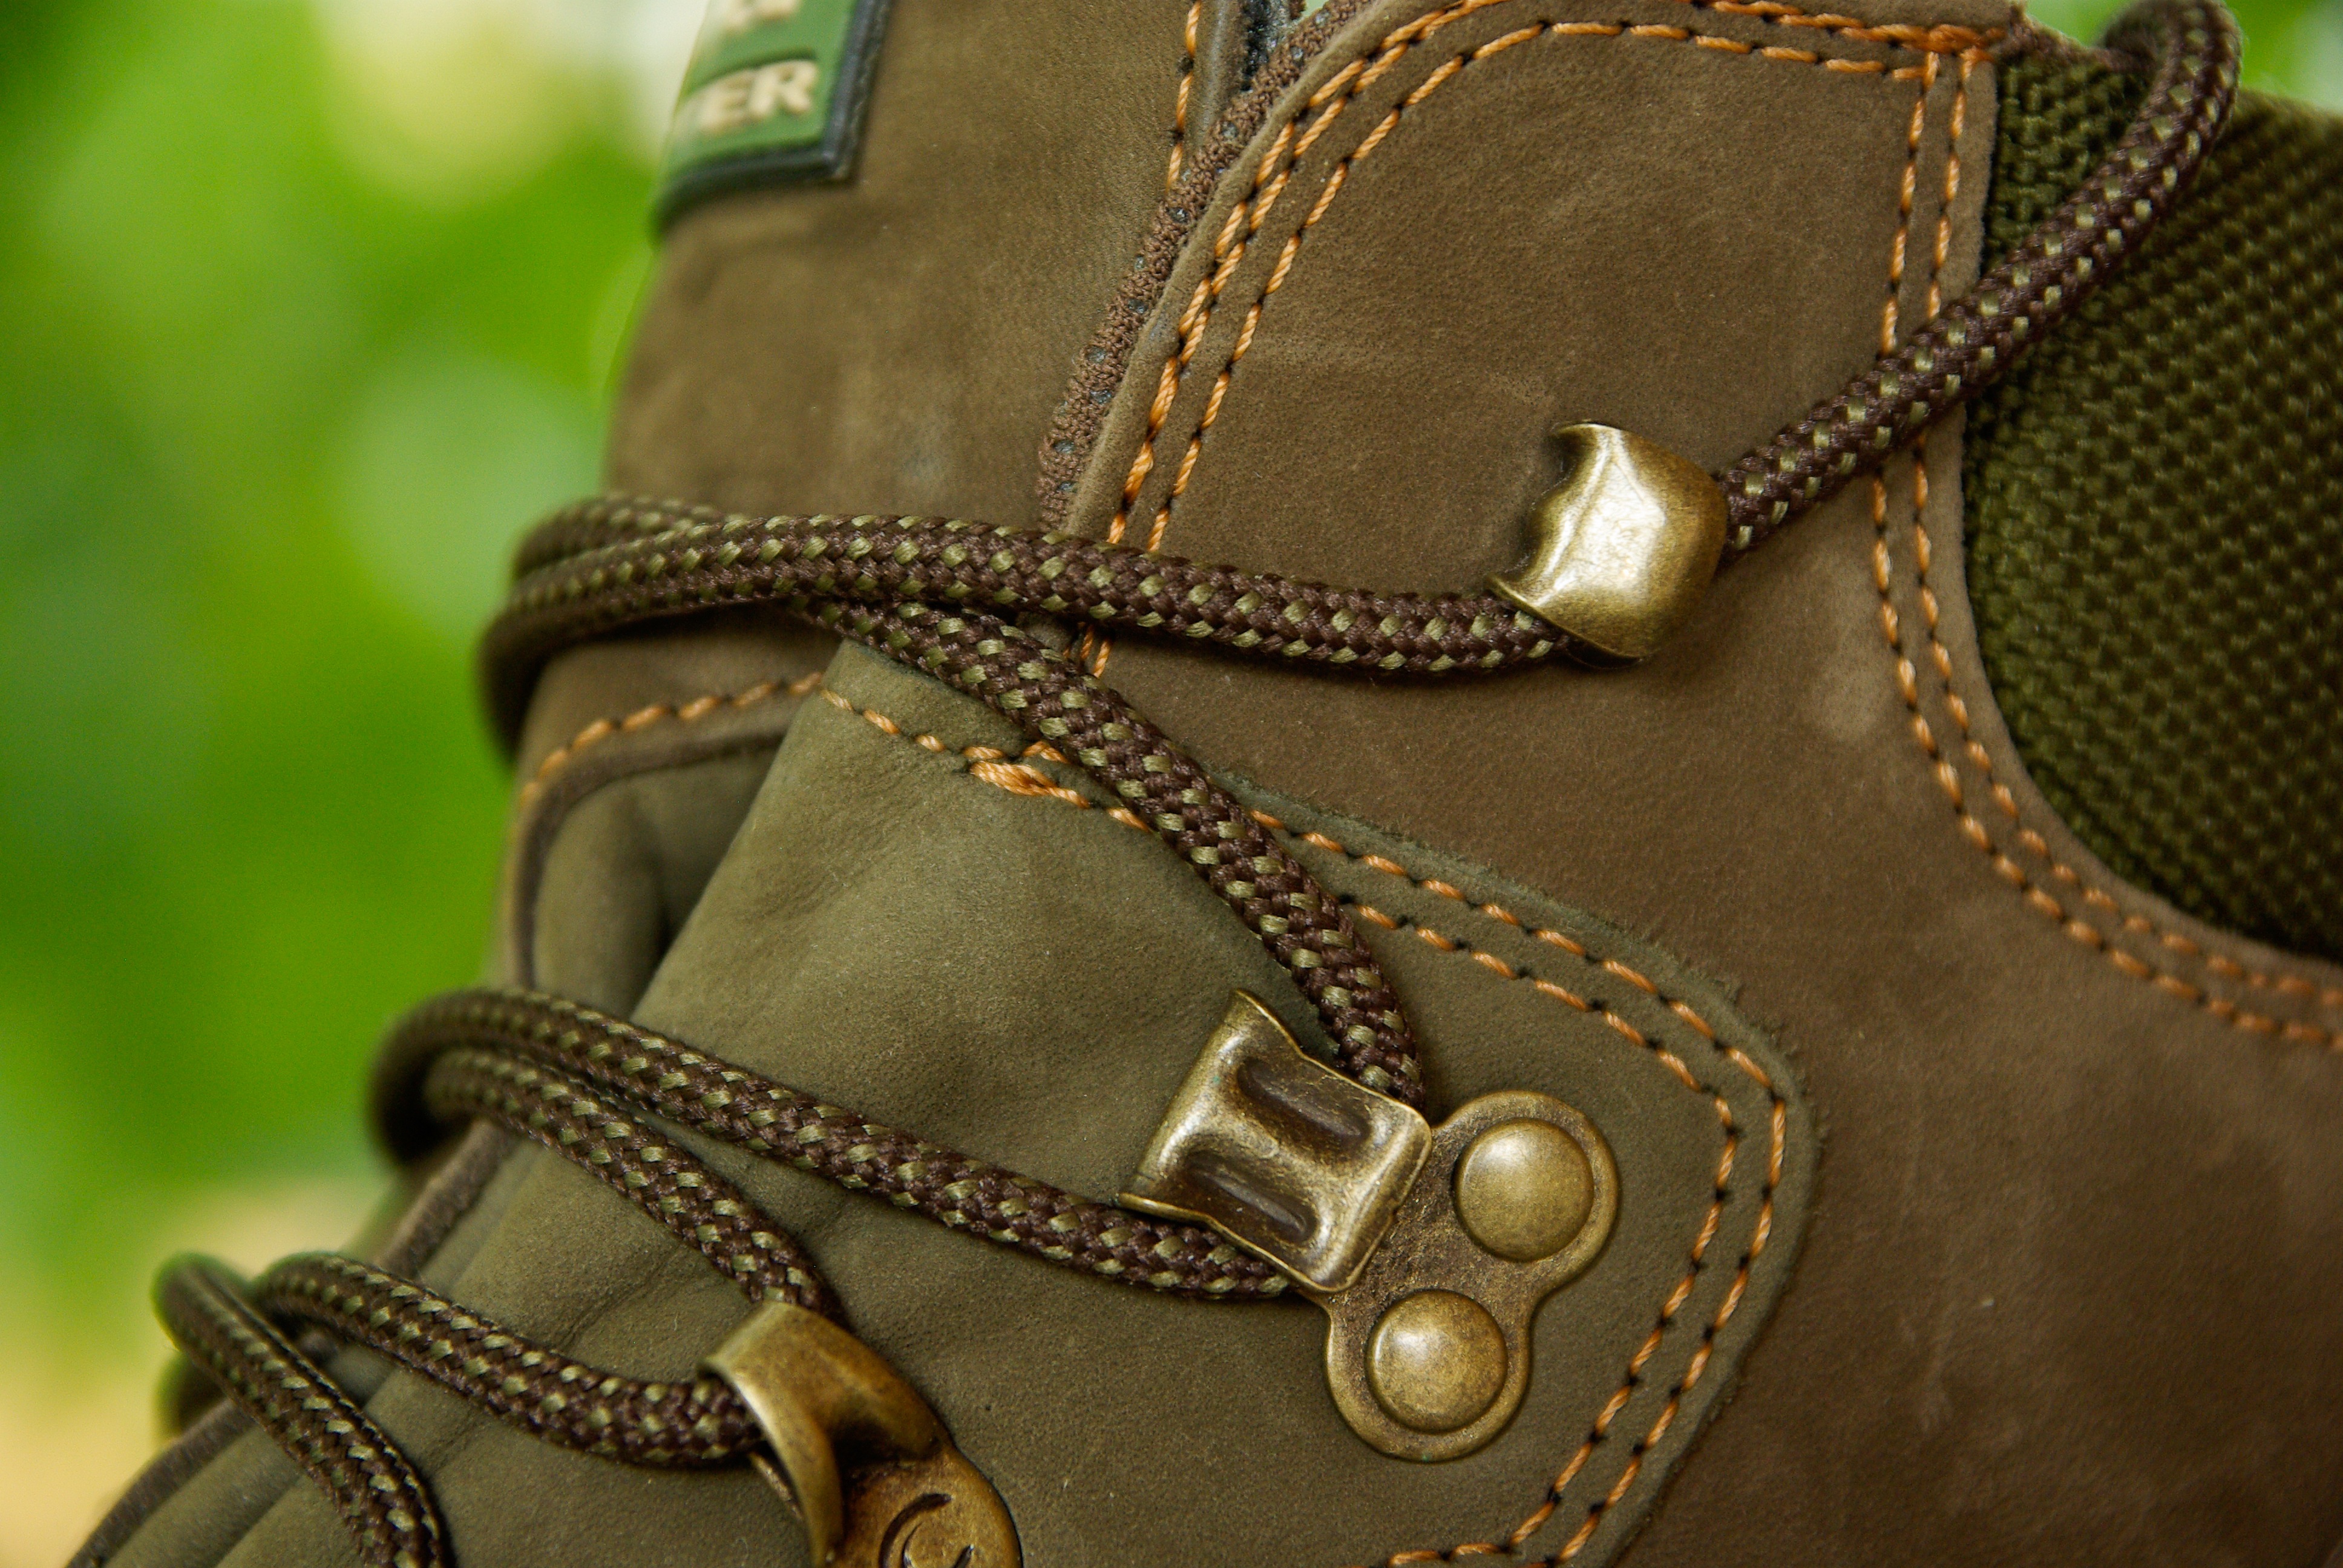
shoe, hiking, leather, boot, leg, bridle, laces, footwear, outdoor shoe